James Harrington (author)

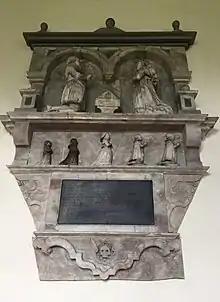
Monument depicting Sir Sapcotes Harrington and his first wife Jane with their five children, to be found in the Church of St Oswald at Rand, Lincolnshire

Knowledge of Harrington's childhood and early education is thin, though he clearly spent time both in Milton Malsor and at the family manor in Rand. In 1629 he entered Trinity College, Oxford as a gentleman commoner and left two years later with no degree. His eighteenth-century biographer, John Toland, says that while there one of his tutors was the royalist High Churchman William Chillingworth, which may have been the case before the latter left for the Catholic seminary in Douai in 1630. On 27 October 1631 Harrington entered the Middle Temple.